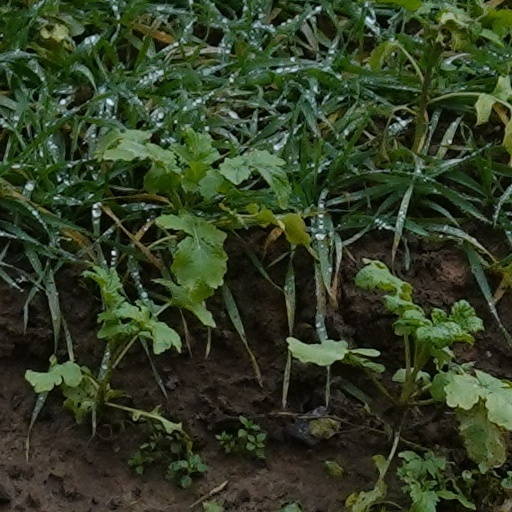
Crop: wheat